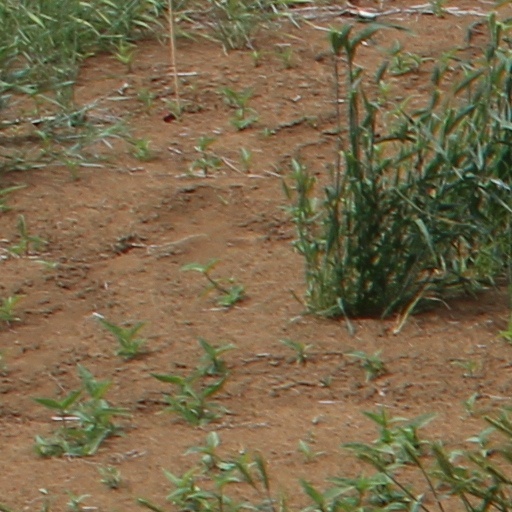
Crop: wheat